Treaty of Vienna (1725)

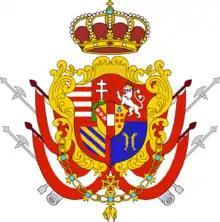
Coat of arms of the Grand Duchy of Tuscany

The Grand Duchy of Tuscany was the final territory in dispute. Charles VI and Philip V agreed that Elizabeth Farnese would confer the legal rights to Tuscany upon Charles VI's heir. Grand Duke Gian de' Medici, who was bedridden and childless, was unable to assert these rights. In addition, the Spanish Bourbons were granted rights to the Duchies of Parma and Piacenza. However, these duchies would remain fiefs of the Holy Roman Empire and not independent from imperial affairs.